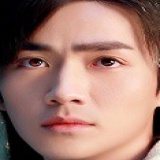
diễn viên Chu Nhất Long